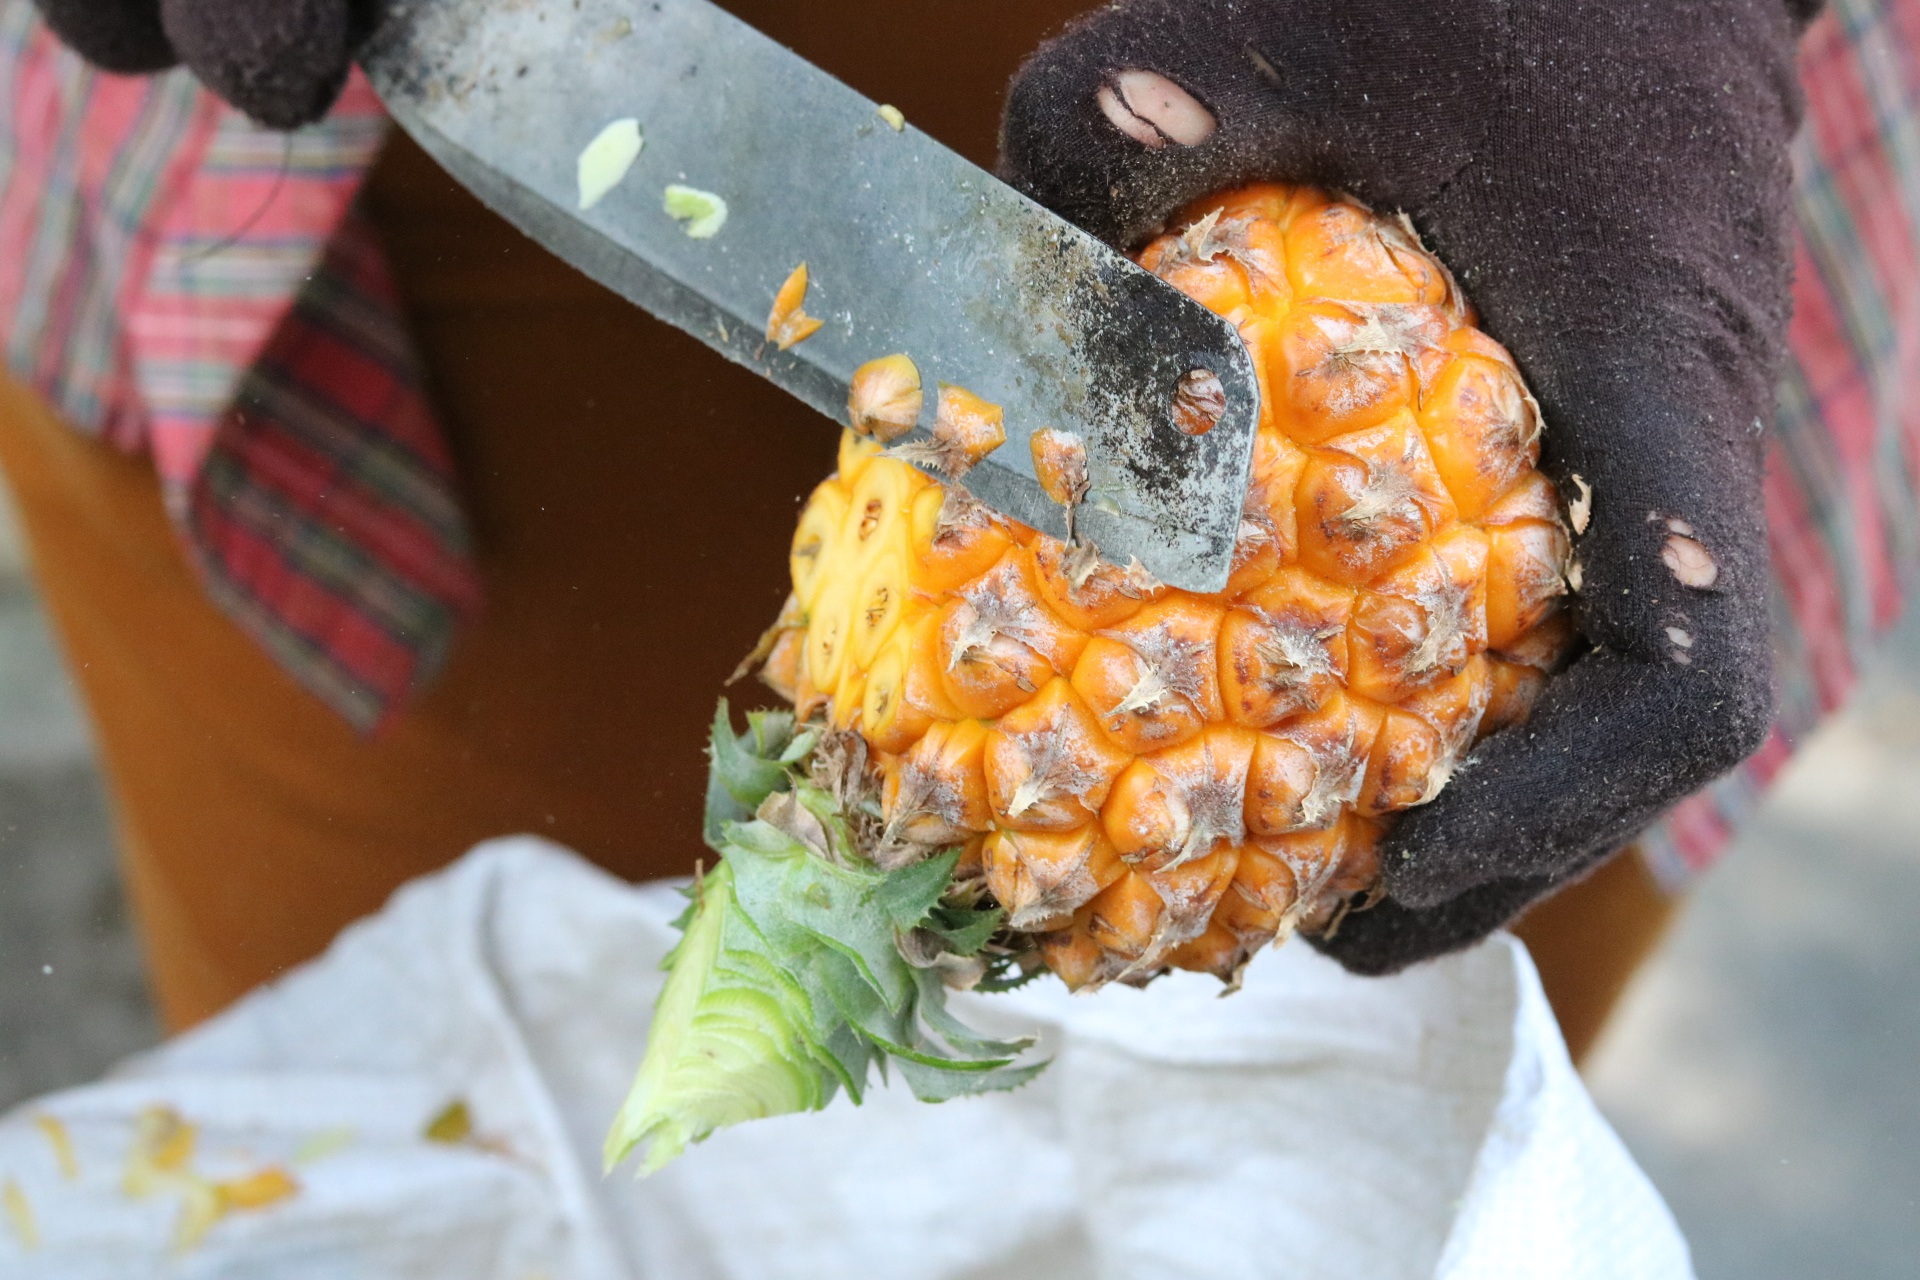
plant, street, fruit, flower, pattern, food, produce, knife, pineapple, design, carving, vietnam, hanoi, flowering plant, land plant